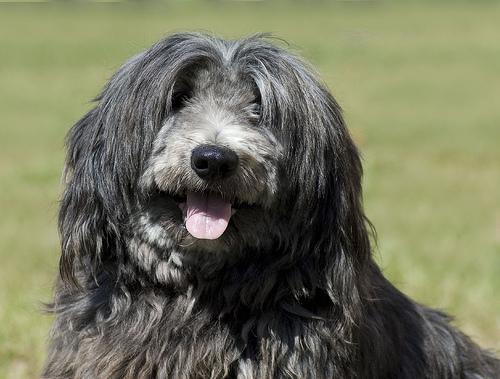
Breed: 203-n000021-Tibetan_terrier